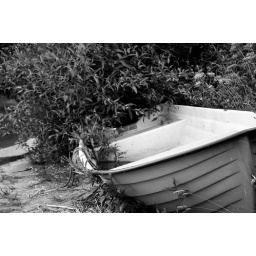
A boat in black &amp;amp; white. Not so sure about this pic, nothing's really happening here.